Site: brandenburg
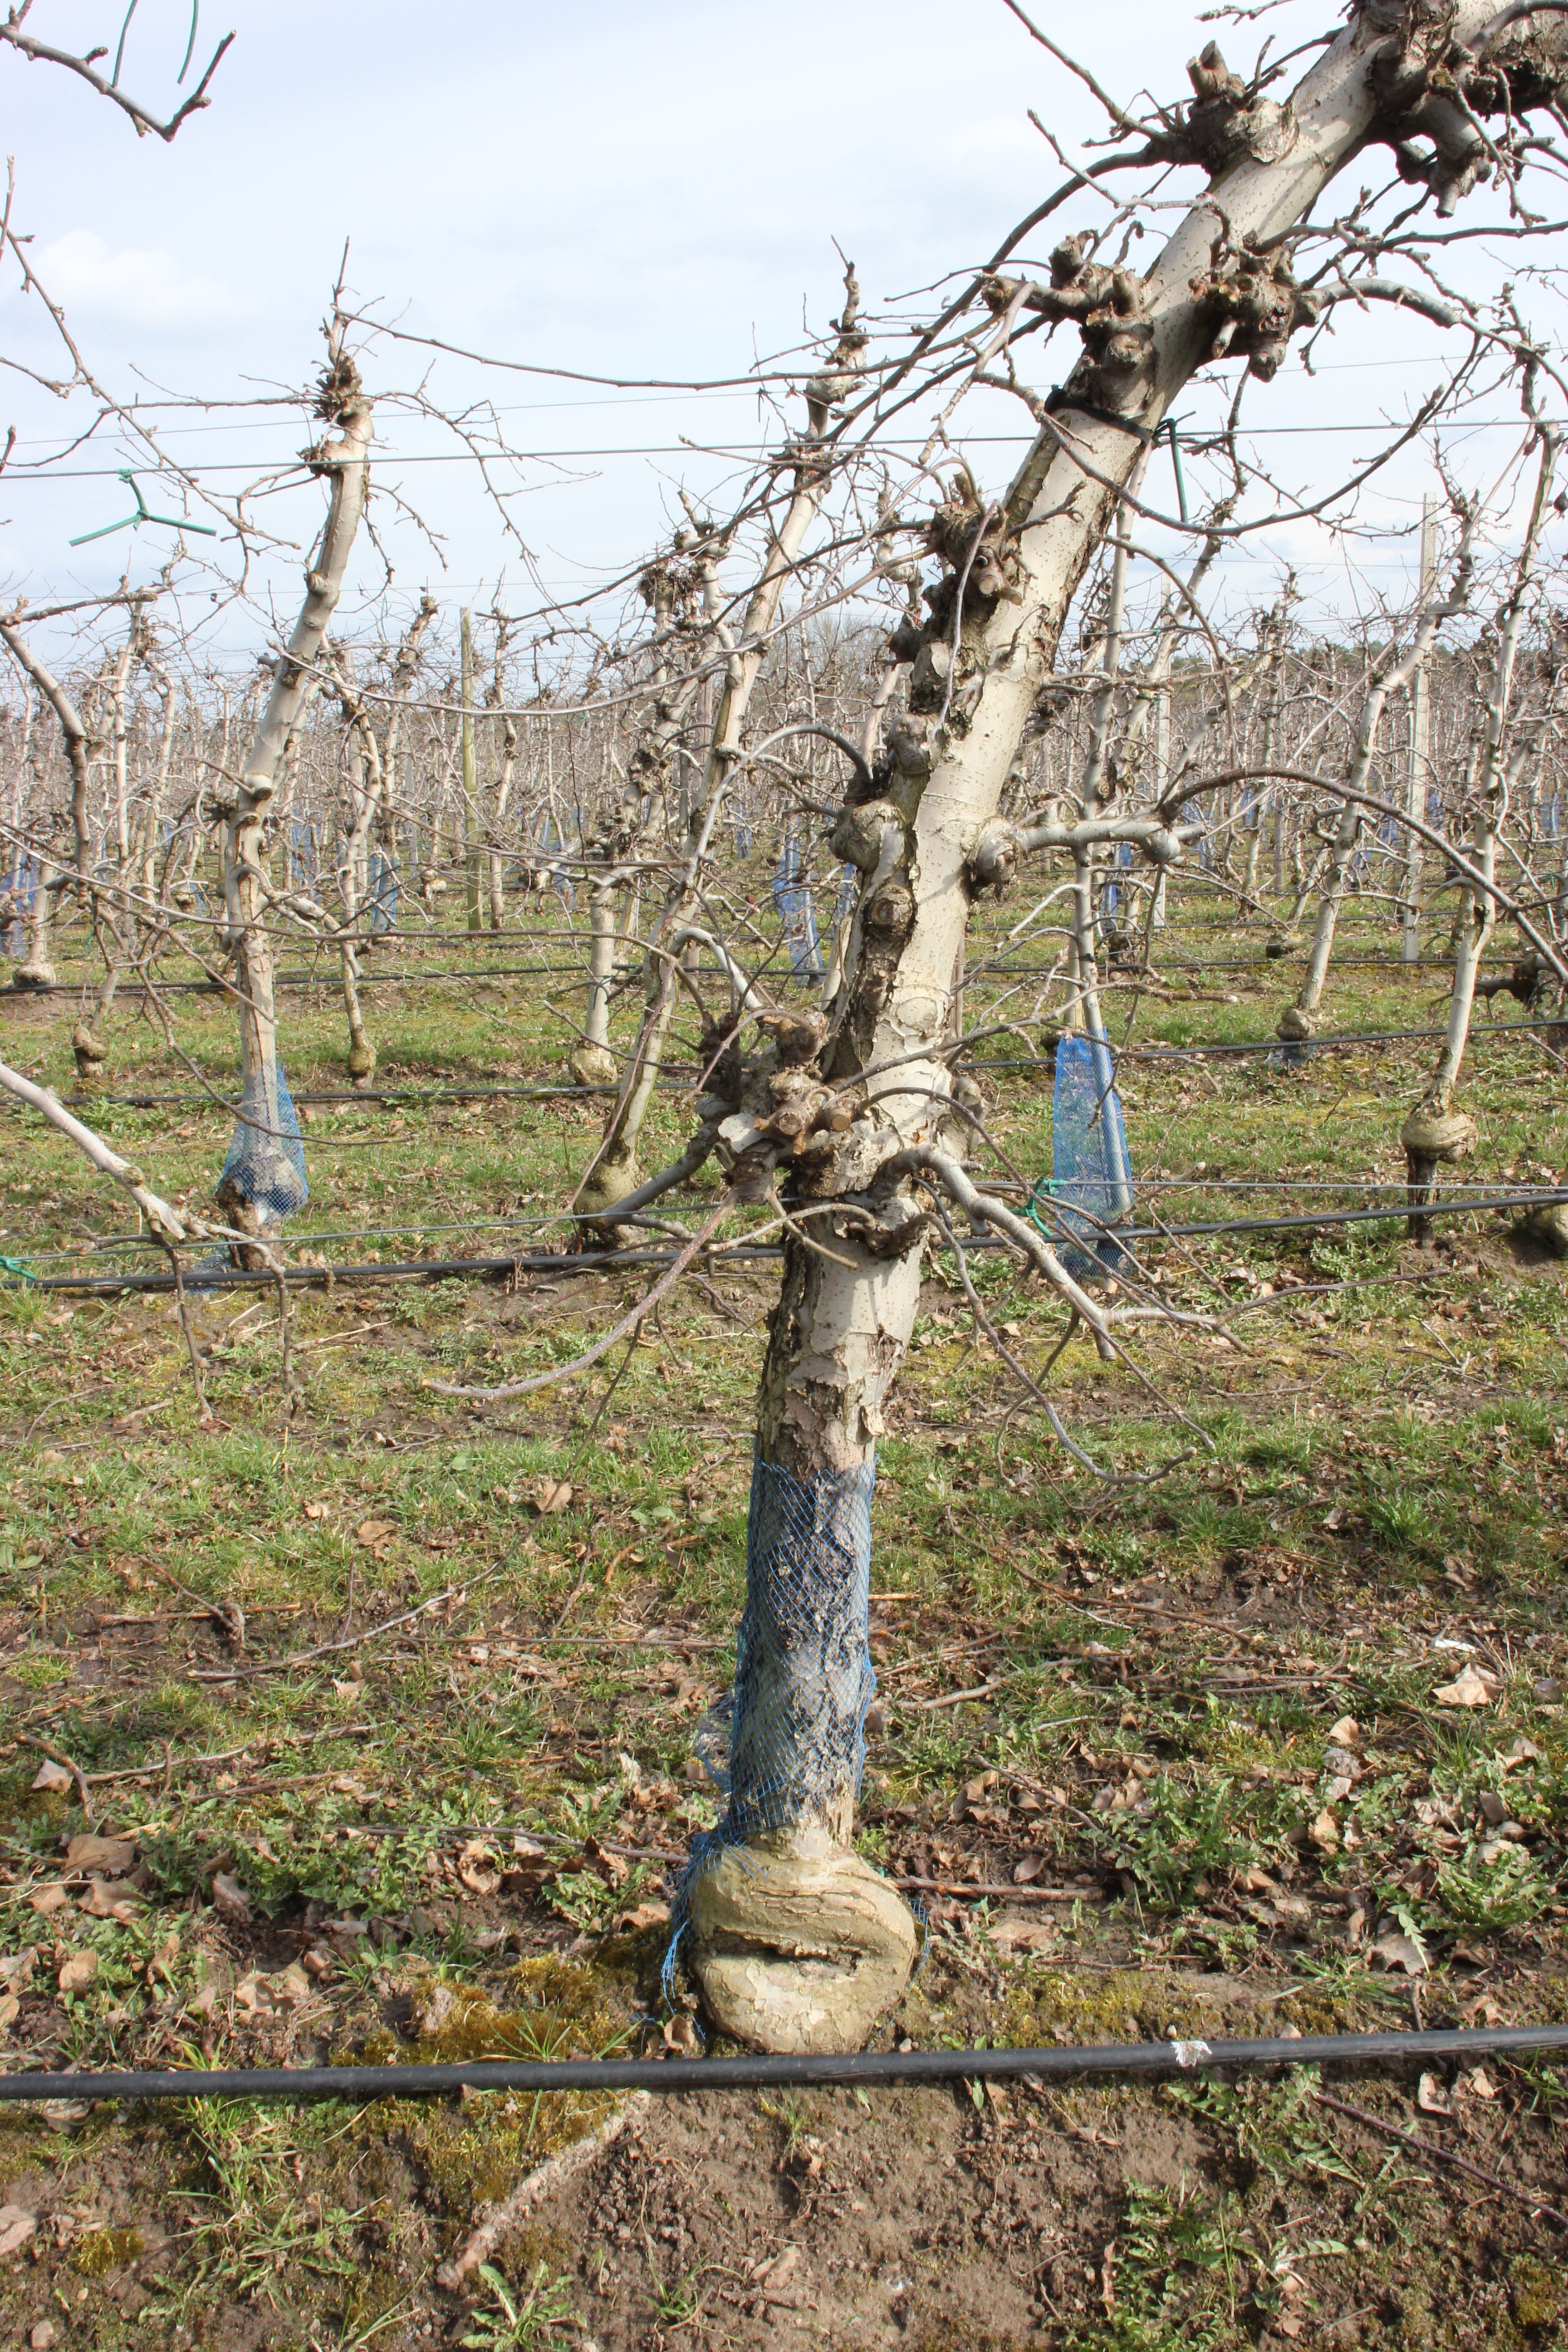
Growth stage (BBCH 01): Bud development